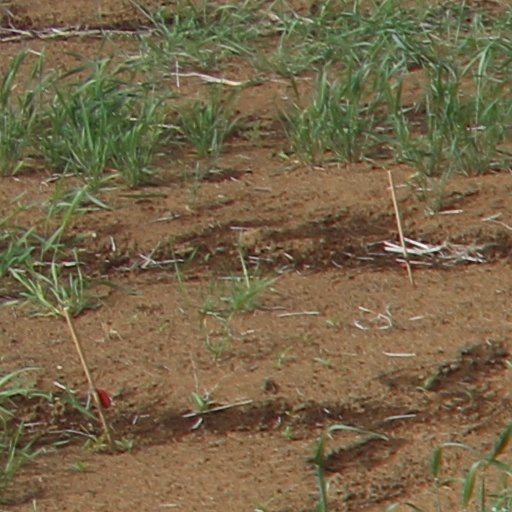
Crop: wheat